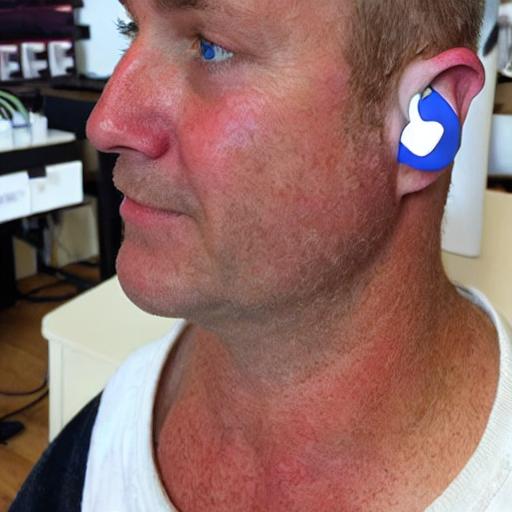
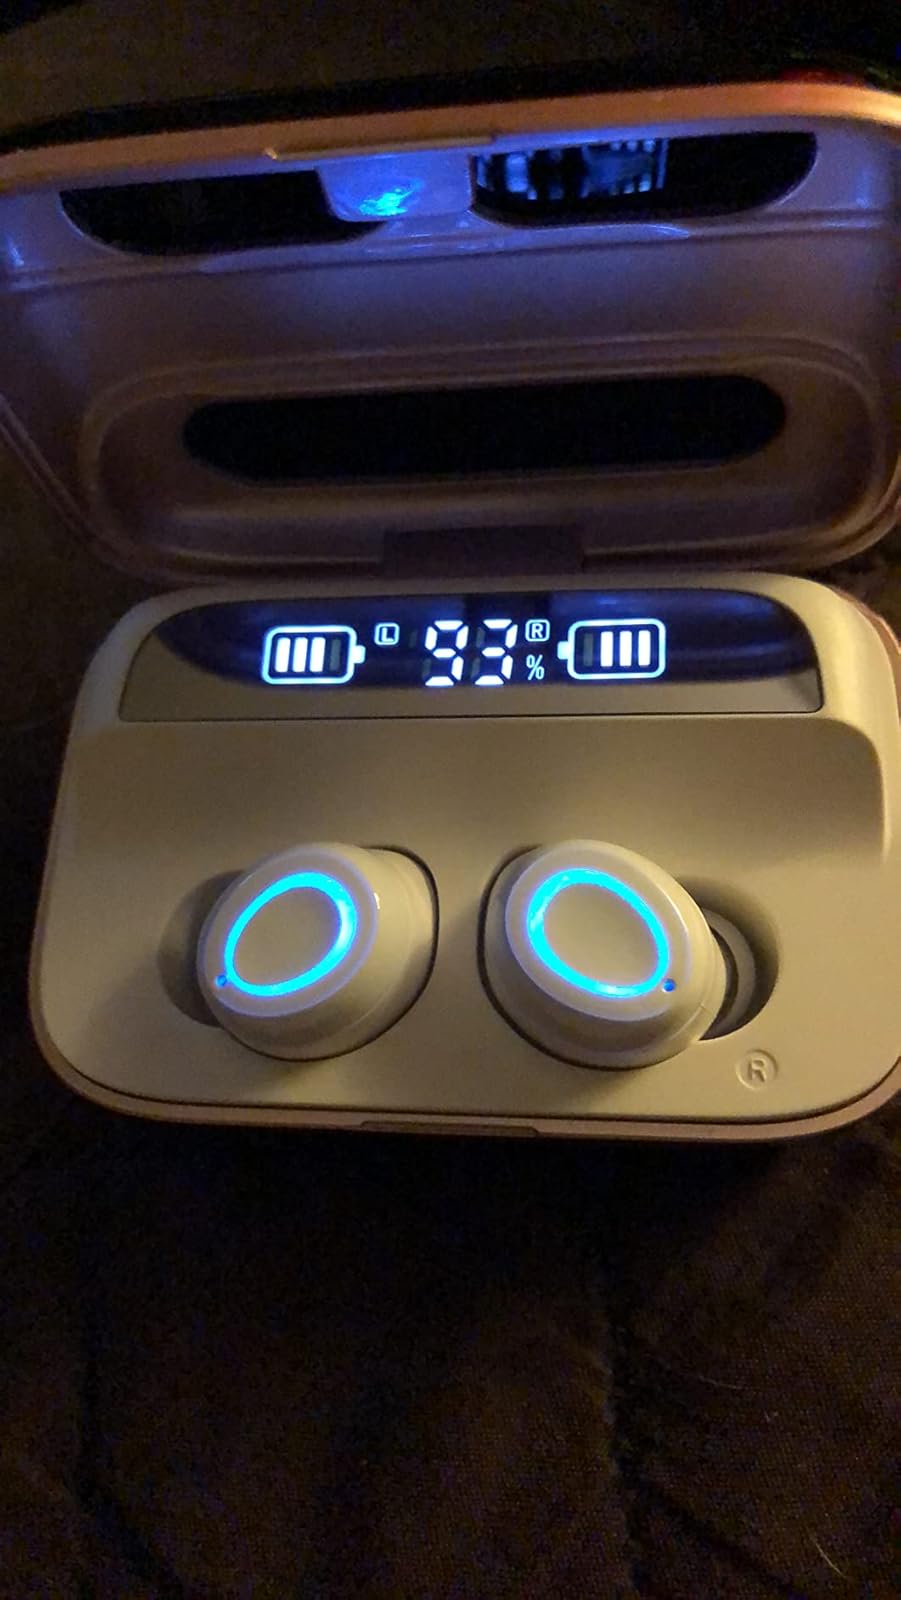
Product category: earbuds
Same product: no